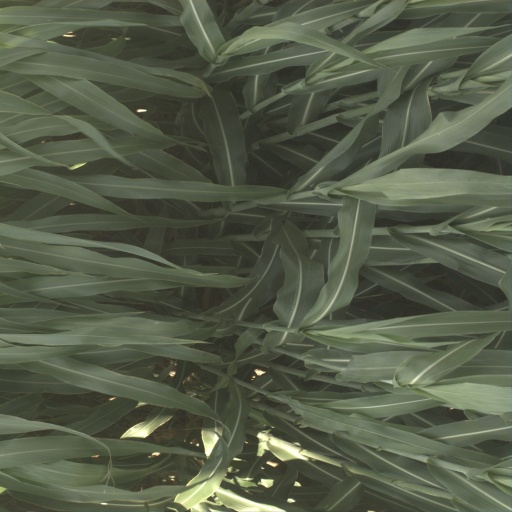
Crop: sorghum